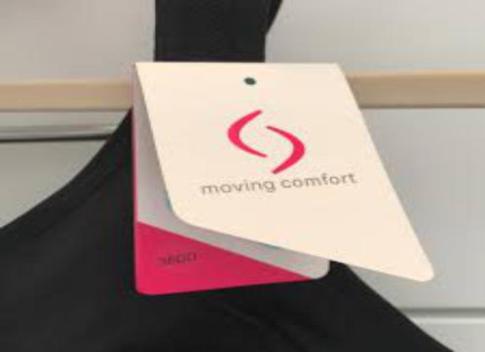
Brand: moving comfort-2
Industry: Clothes